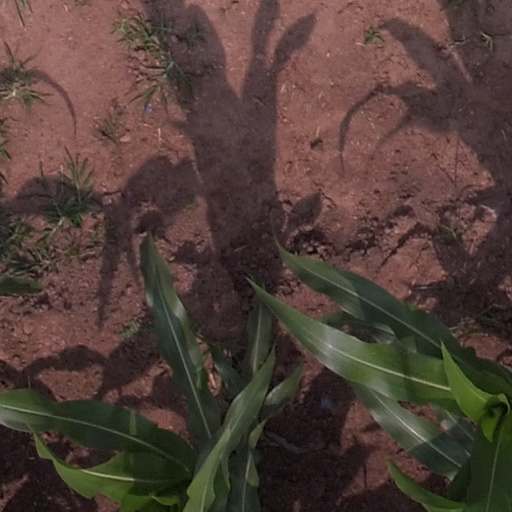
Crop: maize; corn